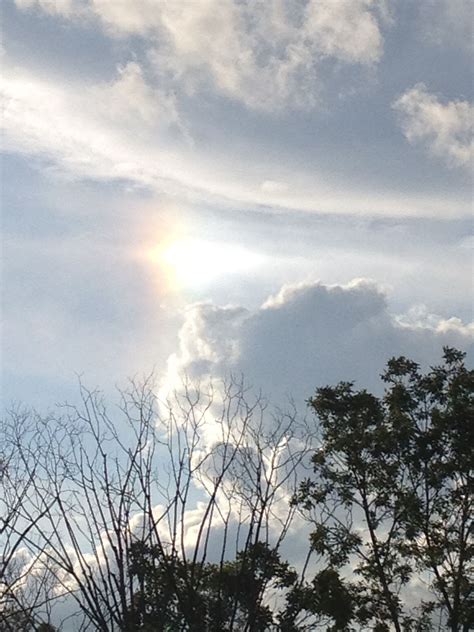
Weather: cloudy or overcast